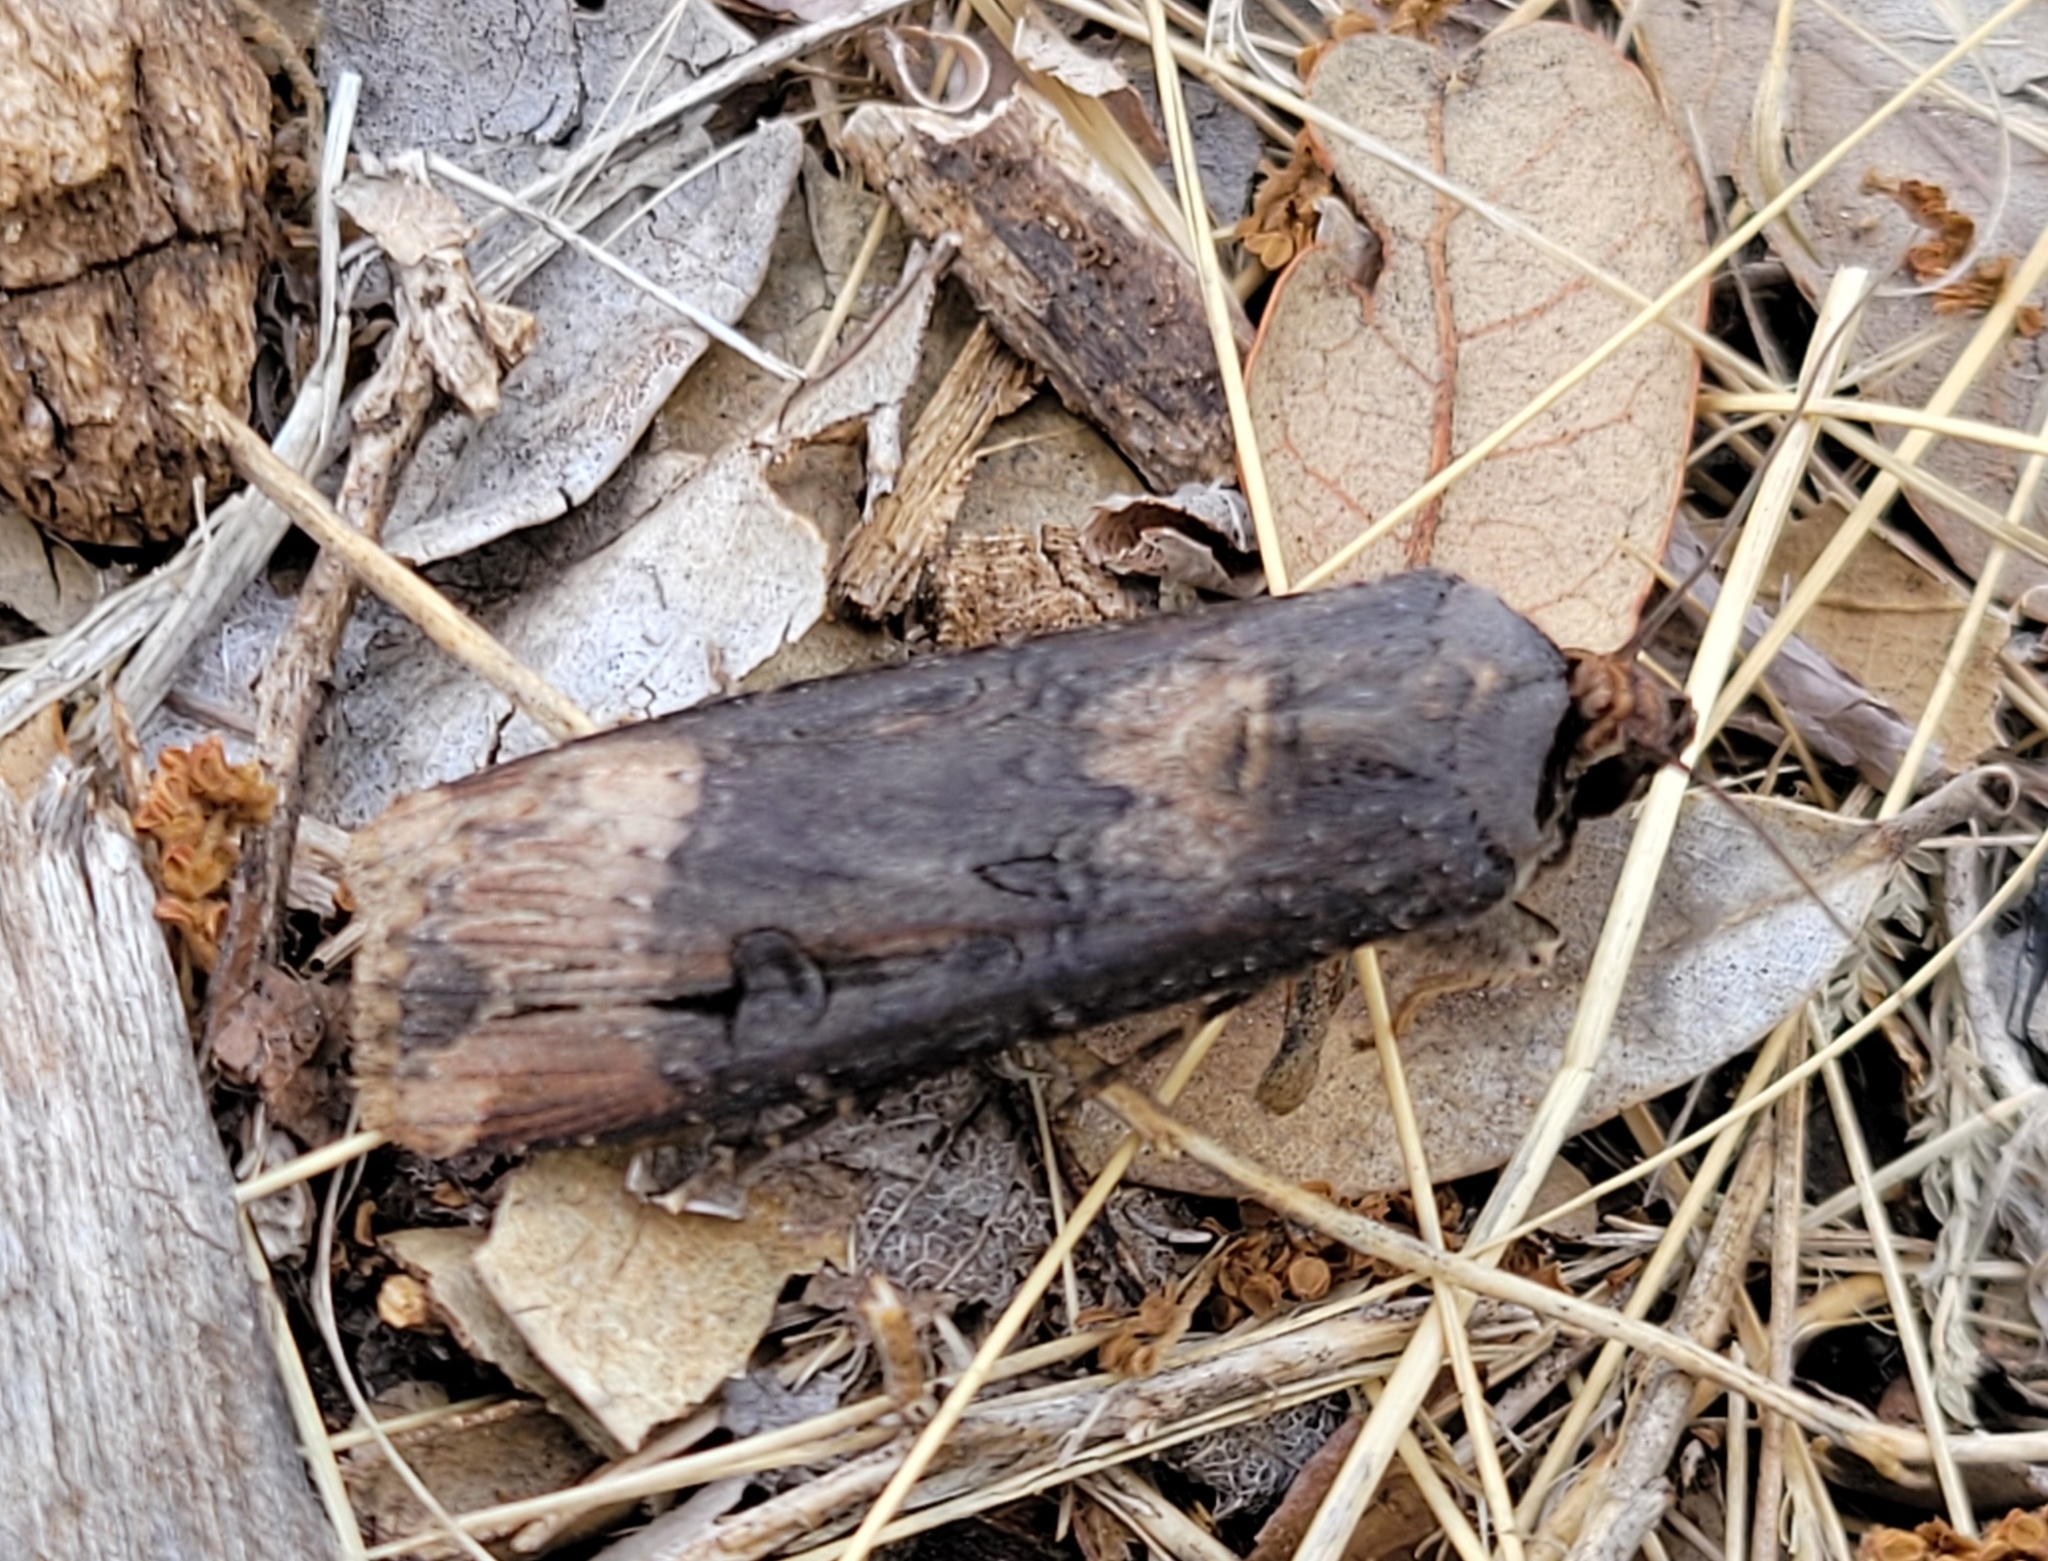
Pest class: cutworms